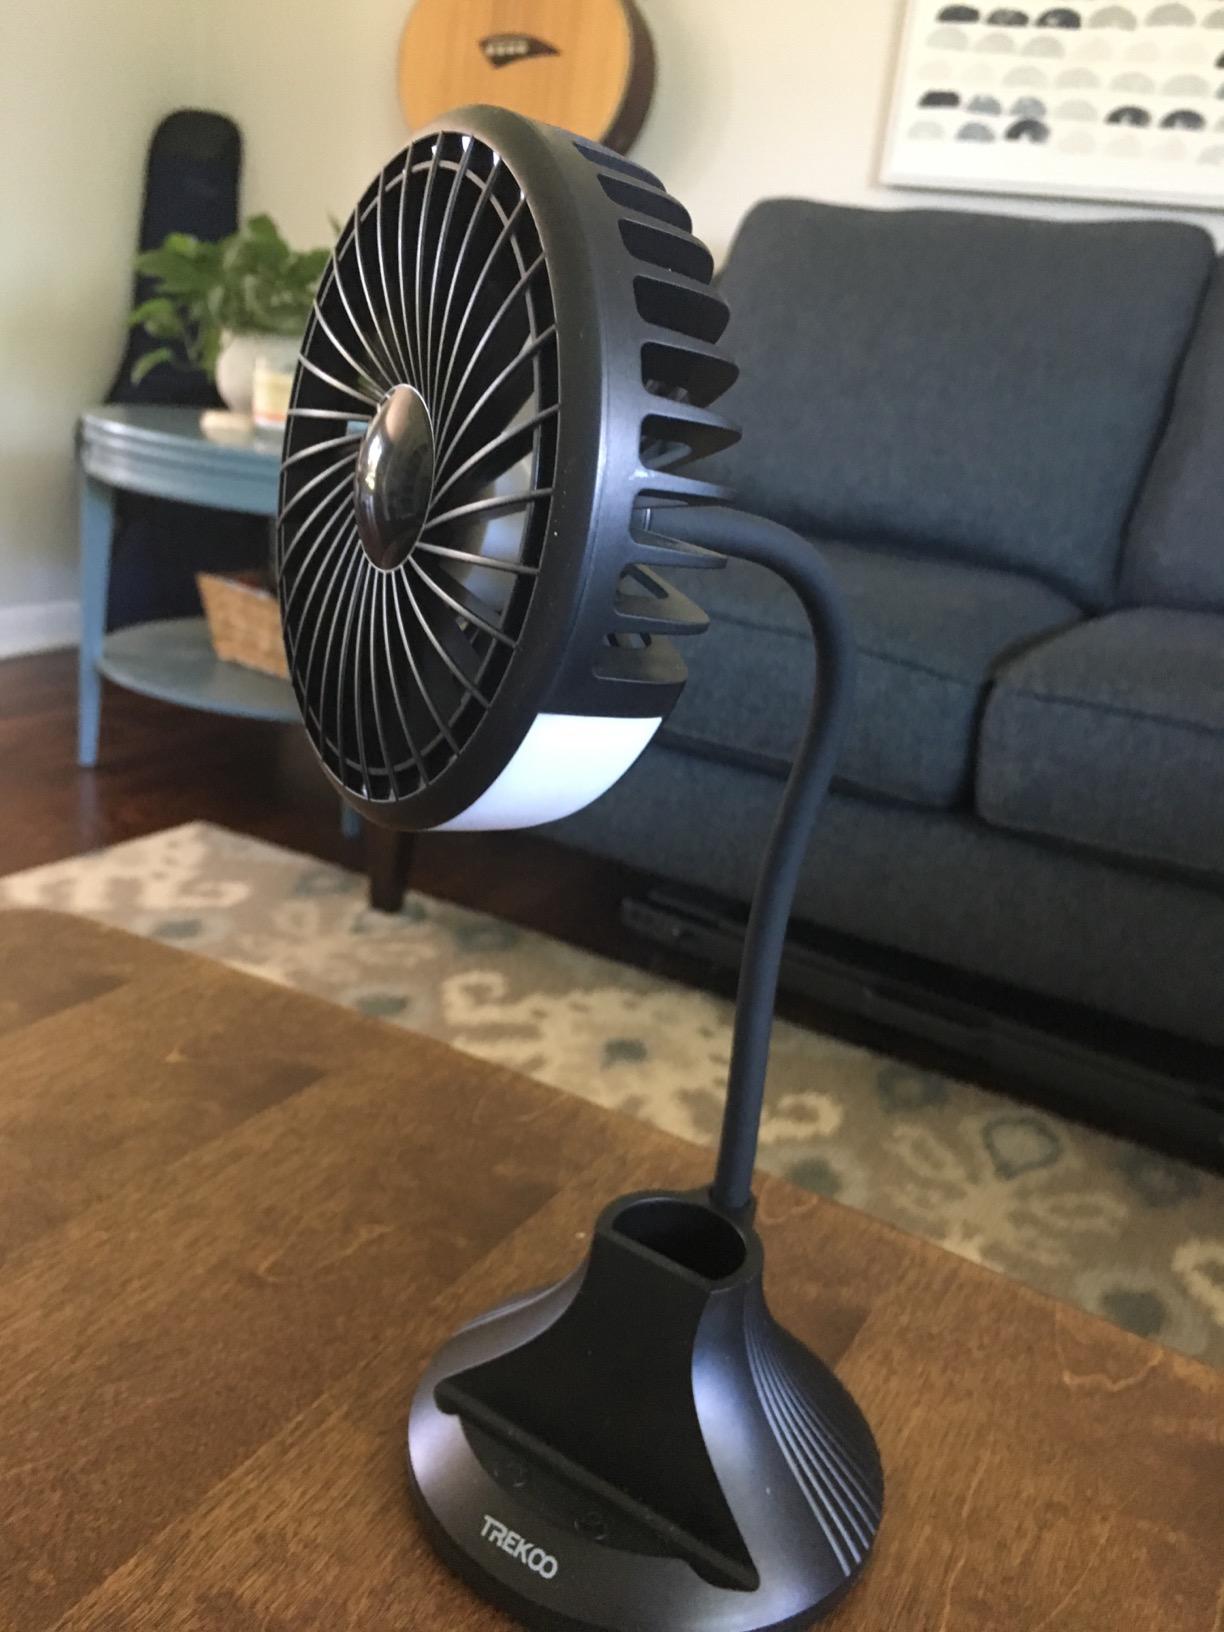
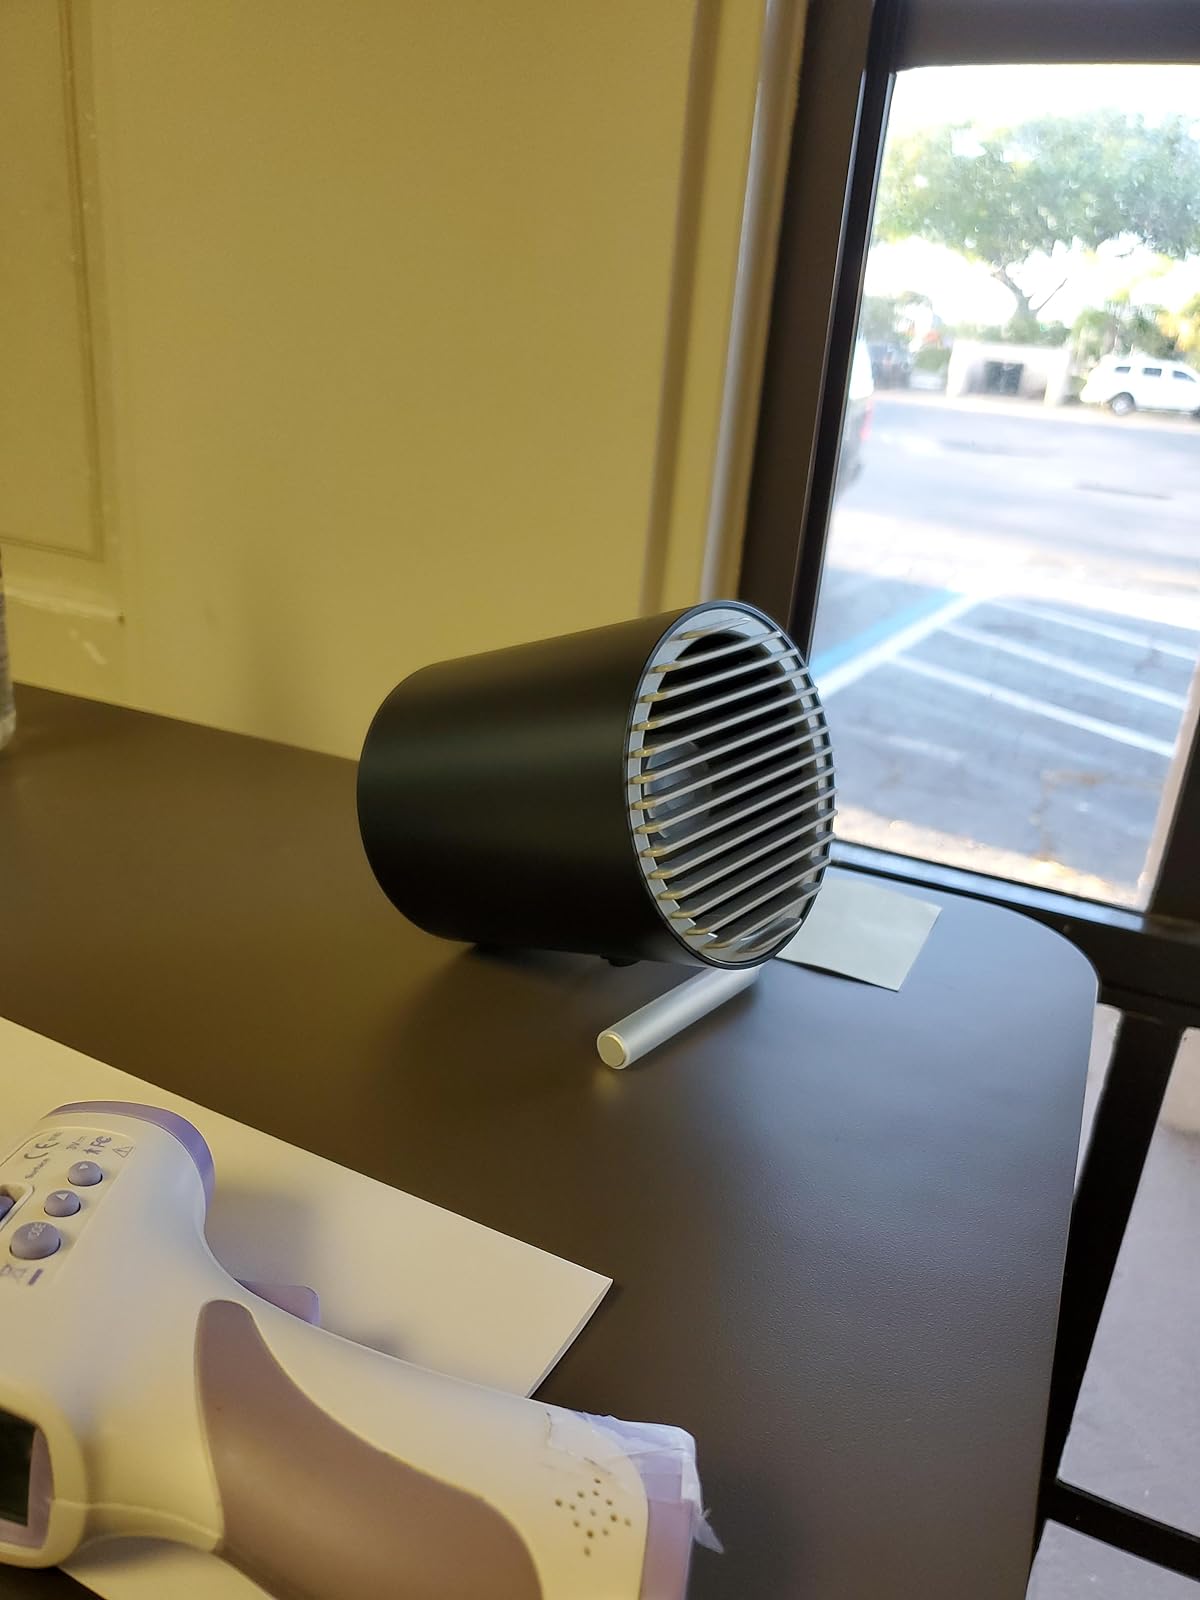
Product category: fan
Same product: no